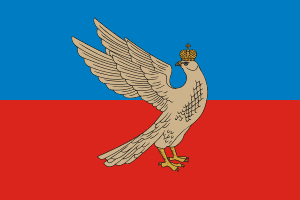
Souzdal est une ville de l'oblast de Vladimir, en Russie, et le centre administratif du raïon de Souzdal. Sa population s'élevait à 10 240 habitants en 2013.